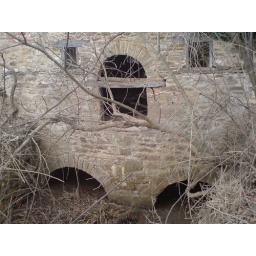
the old water mill, in havrias river near metagitsi